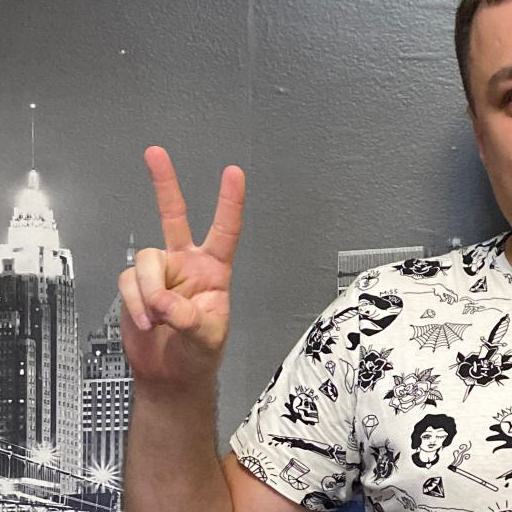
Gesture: peace